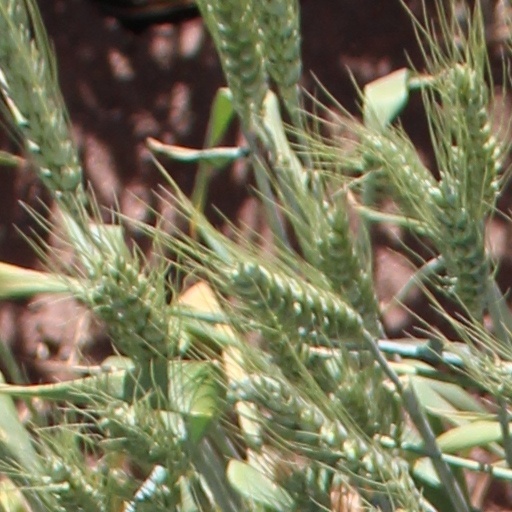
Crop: wheat